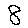
Label: 8